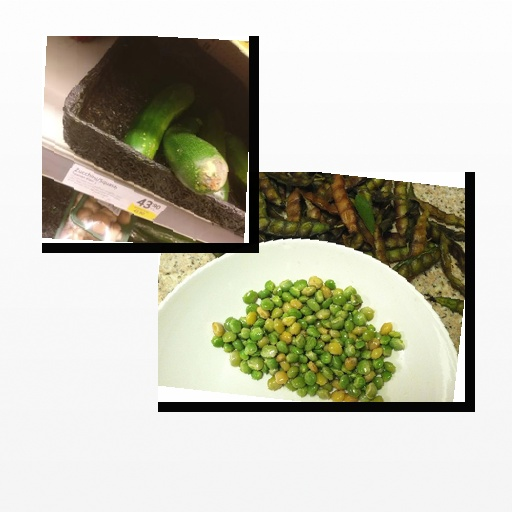
Food items: peas, zucchini